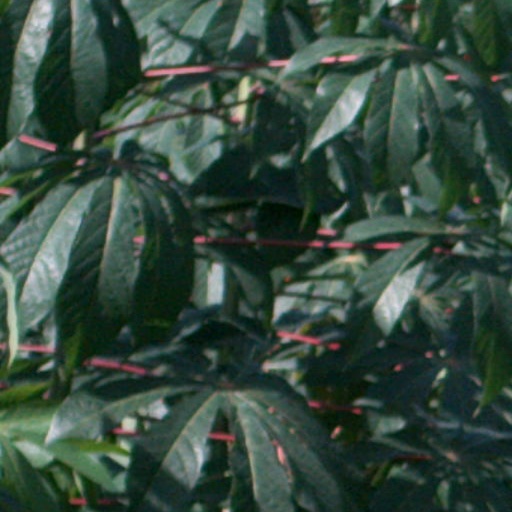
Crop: cassava